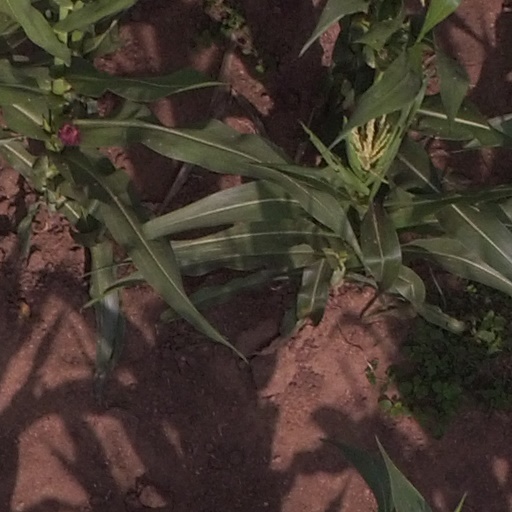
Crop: maize; corn